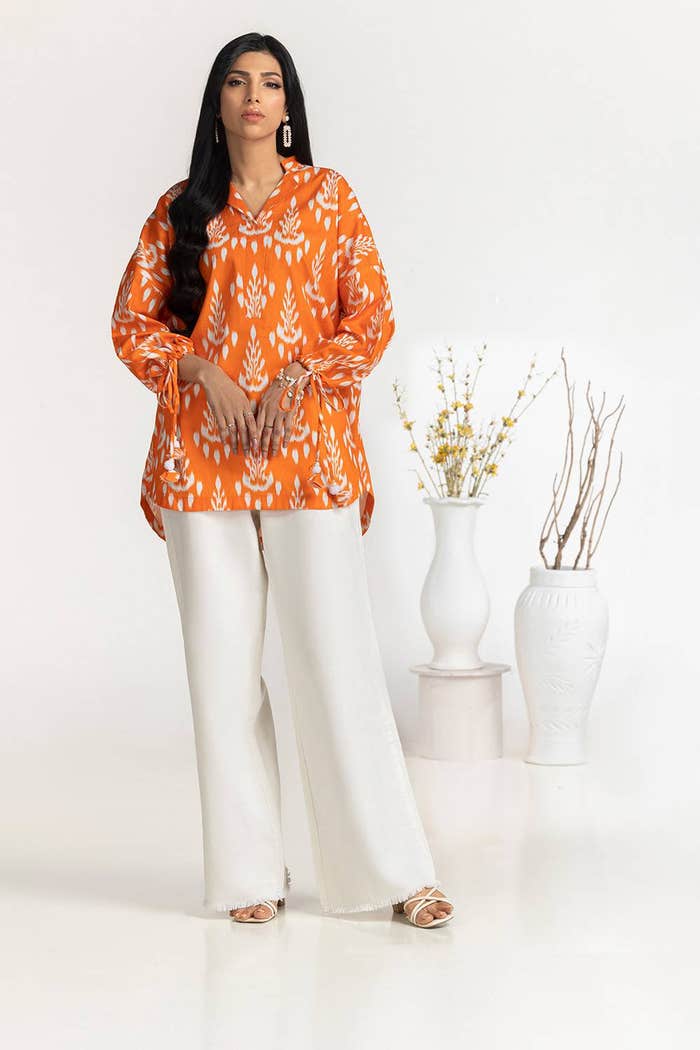
orange multi kashif tunic top